Te lucis ante terminum

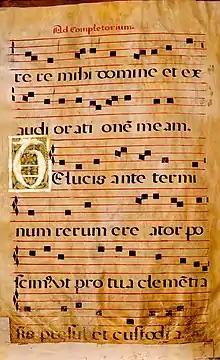
"Te lucis" in a Spanish manuscript circa 1625, with "pro tua clementia" (instead of "solita clementia") due to Urban VIII's classicizing revisions. The original Latin is used in post-Vatican II texts.

Te lucis ante terminum ('To Thee before the close of day') is an old Latin hymn in long metre. It is the hymn at Compline in the "Roman Breviary".